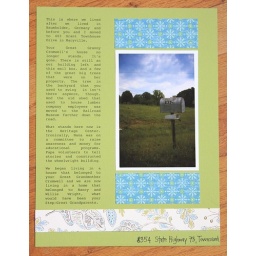
a recent page where I journaled about the house my son and I used to live in